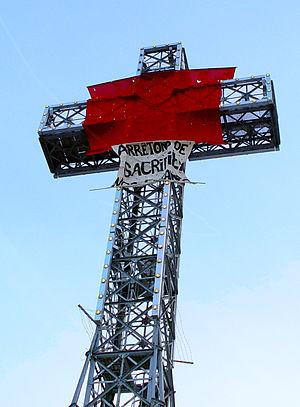
Le 30 mars, un groupe d’étudiants téméraires ont hissé une version géante du carré rouge sur la croix du mont Royal. Il fallut plus de 24 heures aux autorités pour enlever le symbole. Sous le carré rouge, il était possible de lire
La grève étudiante québécoise de 2005 a débuté durant la semaine du 21 février 2005 et s'est complètement terminée le 14 avril 2005. Elle a touché les étudiants collégiaux et universitaires du Québec et elle était principalement causée par la coupure de 103 millions $ l'année précédente dans le régime provincial d'aide financière aux études.
Le carré rouge est, au Québec, un symbole politique d'opposition à l'appauvrissement et à l’augmentation des tarifs des services publics. Le carré rouge symbolise particulièrement le soutien à la grève étudiante de 2012 et au mouvement étudiant québécois. Il est habituellement épinglé à un vêtement. Il est associé à un jeu de mots : « carrément dans le rouge ».